Hut Point Peninsula

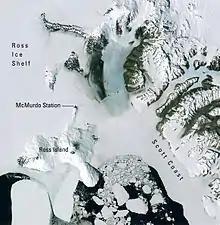
McMurdo Station (with Scott Base) lies at the tip of Hut Point Peninsula. (south is up)

Discovered by the BrNAE, 1901-04, under Scott, and so named because it forms an excellent lookout station.